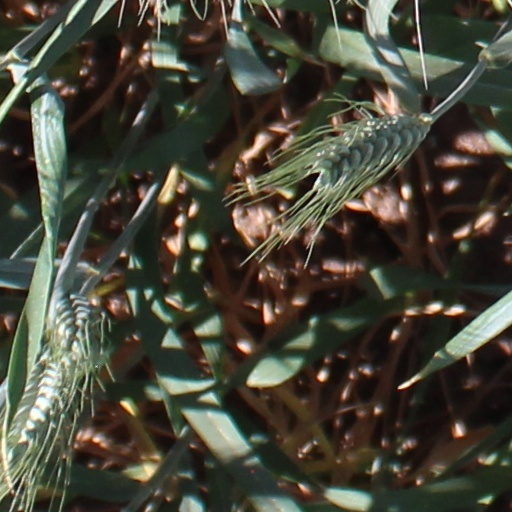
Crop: wheat